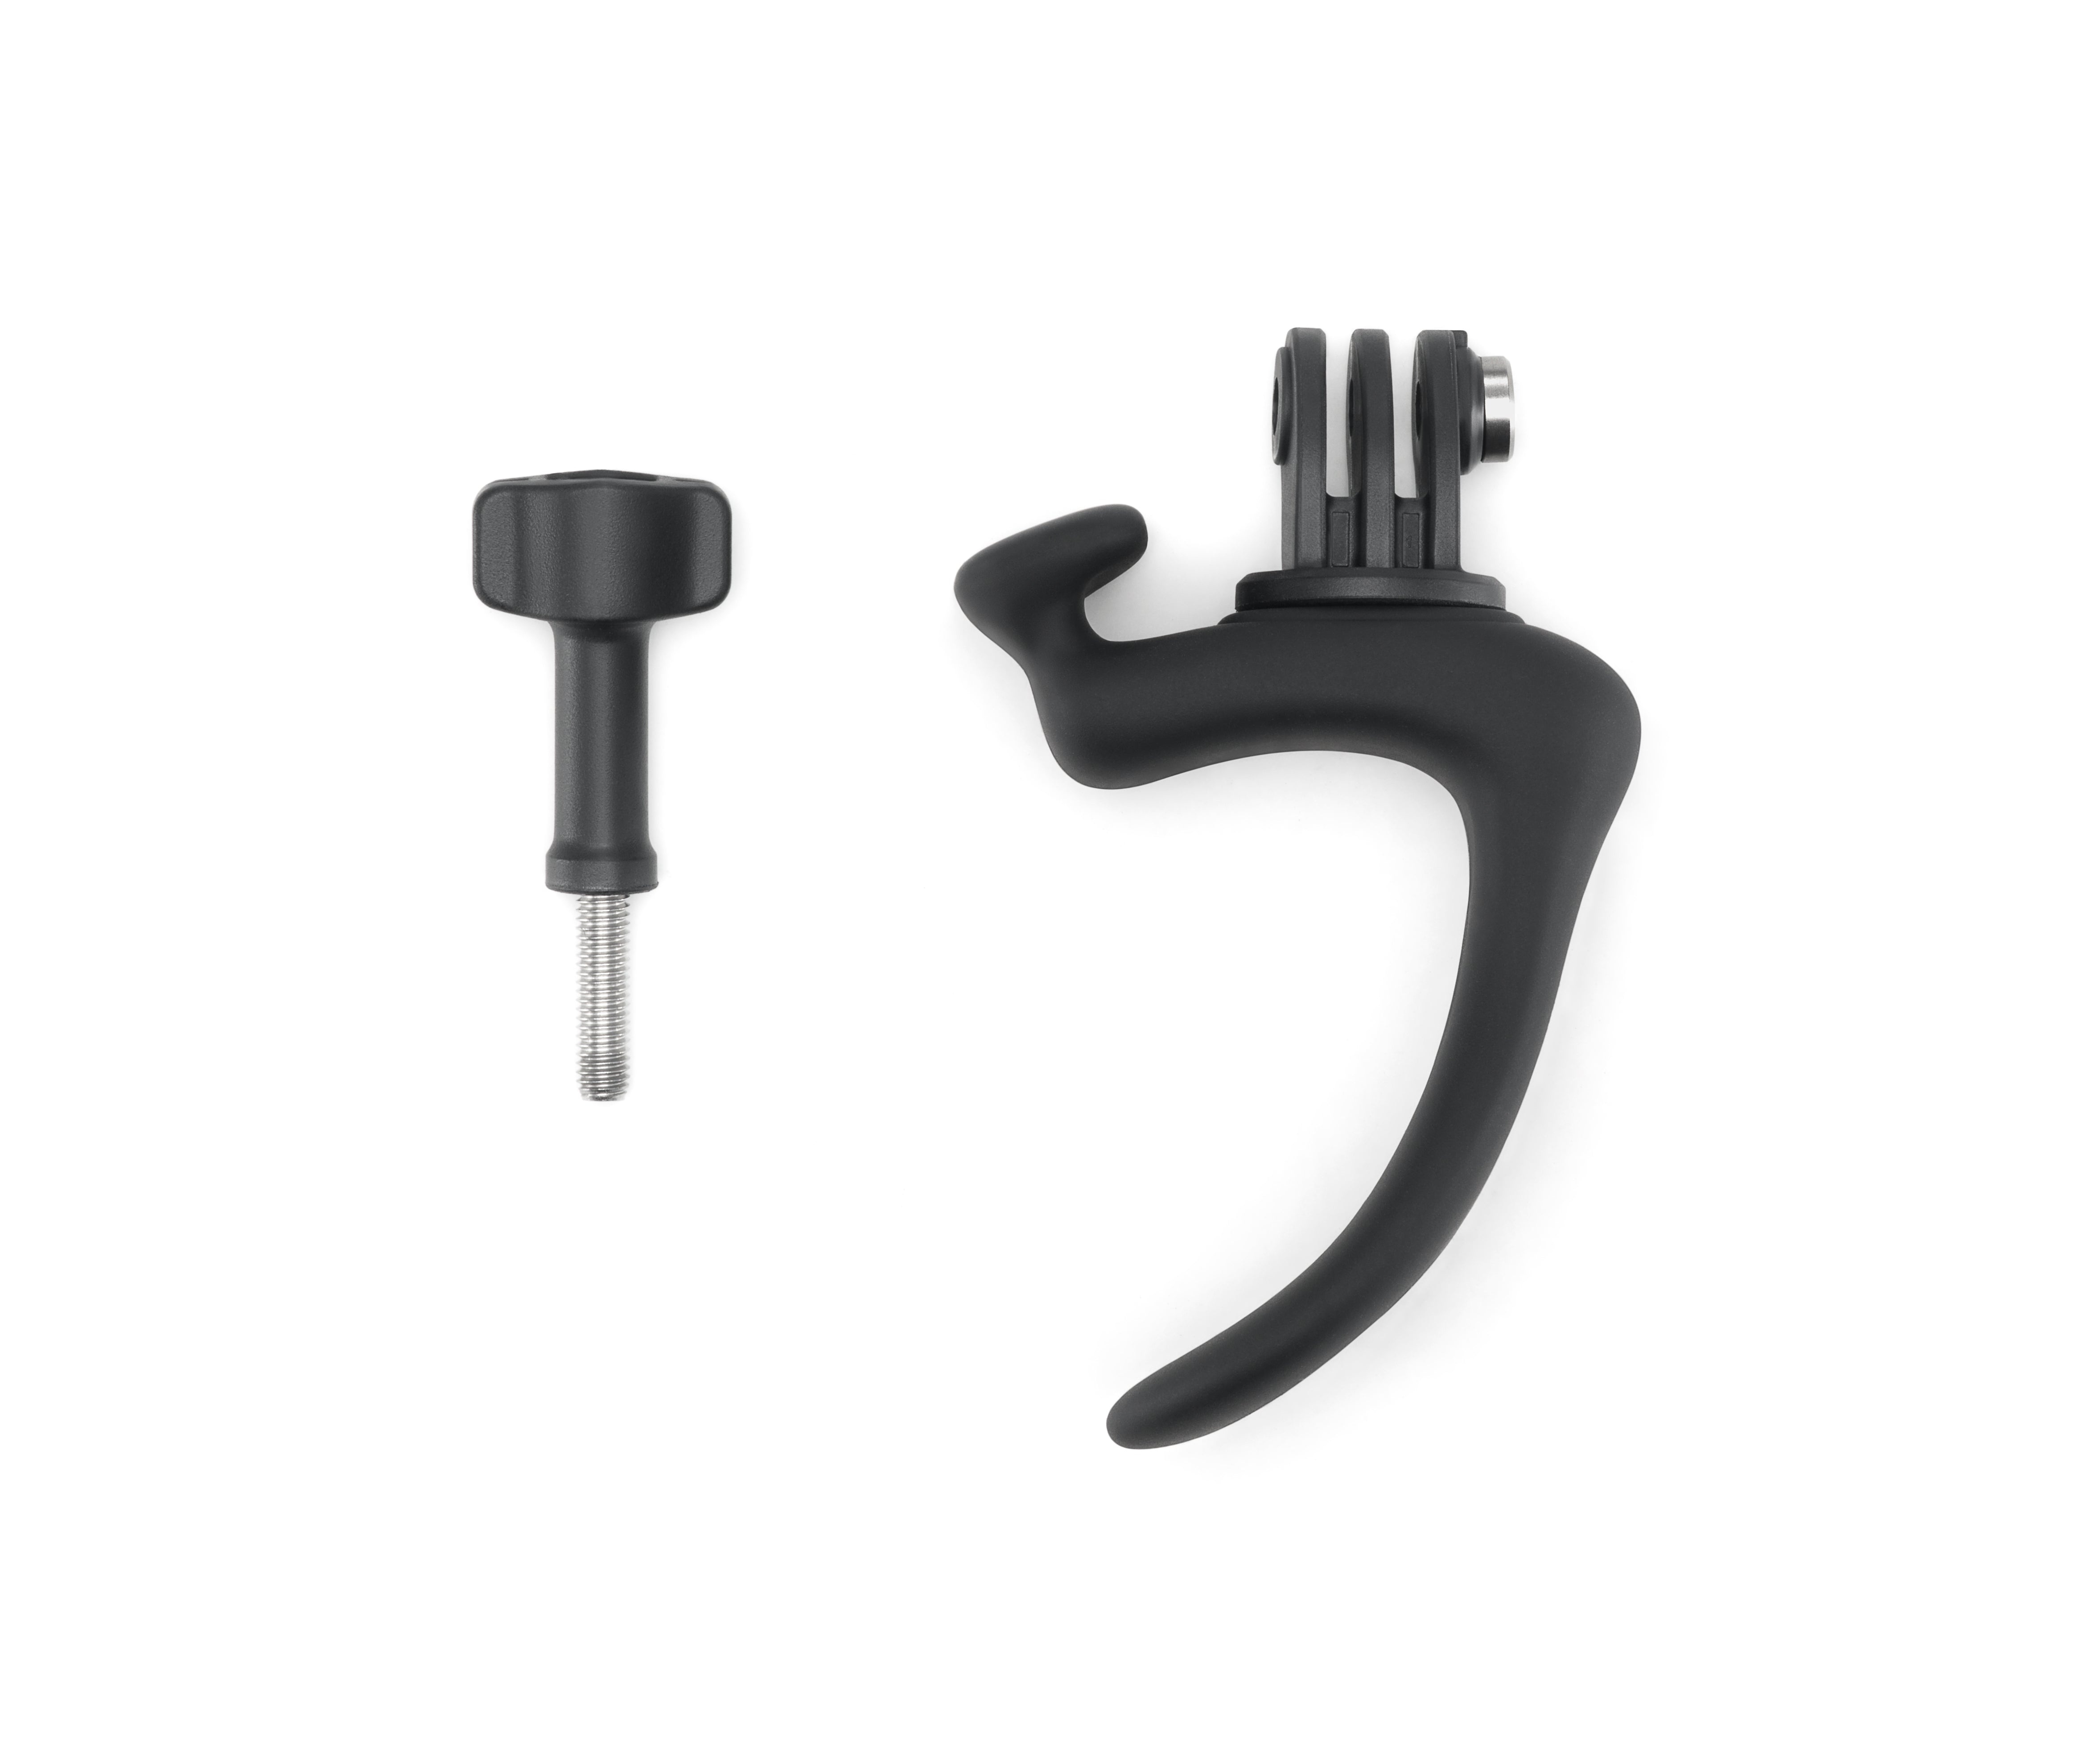
DJI Osmo Flexible Mount
Durably stretchable with two-level tightness adjustments, this mount can secure your camera to poles or mesh structures, unlocking various unique shooting angles. The camera base can rotate freely, enabling 360° rotation and 180° tilt adjustments. Main Features: Durably Stretchable Design Two-level Tightness Adjustments 360° Camera Base Rotation 180° Tilt Adjustments In The Box: 1 x Osmo Flexible Mount 1 x Osmo Locking Screw Specifications: Material: Flexible silicone Weight: 61 g Compatibility: Osmo Action 5 Pro Osmo Nano (Osmo Dual-Direction Quick-Release Foldable Adapter Mount Required) Osmo 360 ( Adjustable Quick-Release Adapter Mount required)Osmo Action 4 Osmo Action 3 DJI Action 2
Brand: Skynex
Category: Cameras & Optics > Camera & Optic Accessories > Camera Parts & Accessories > Camera Grips